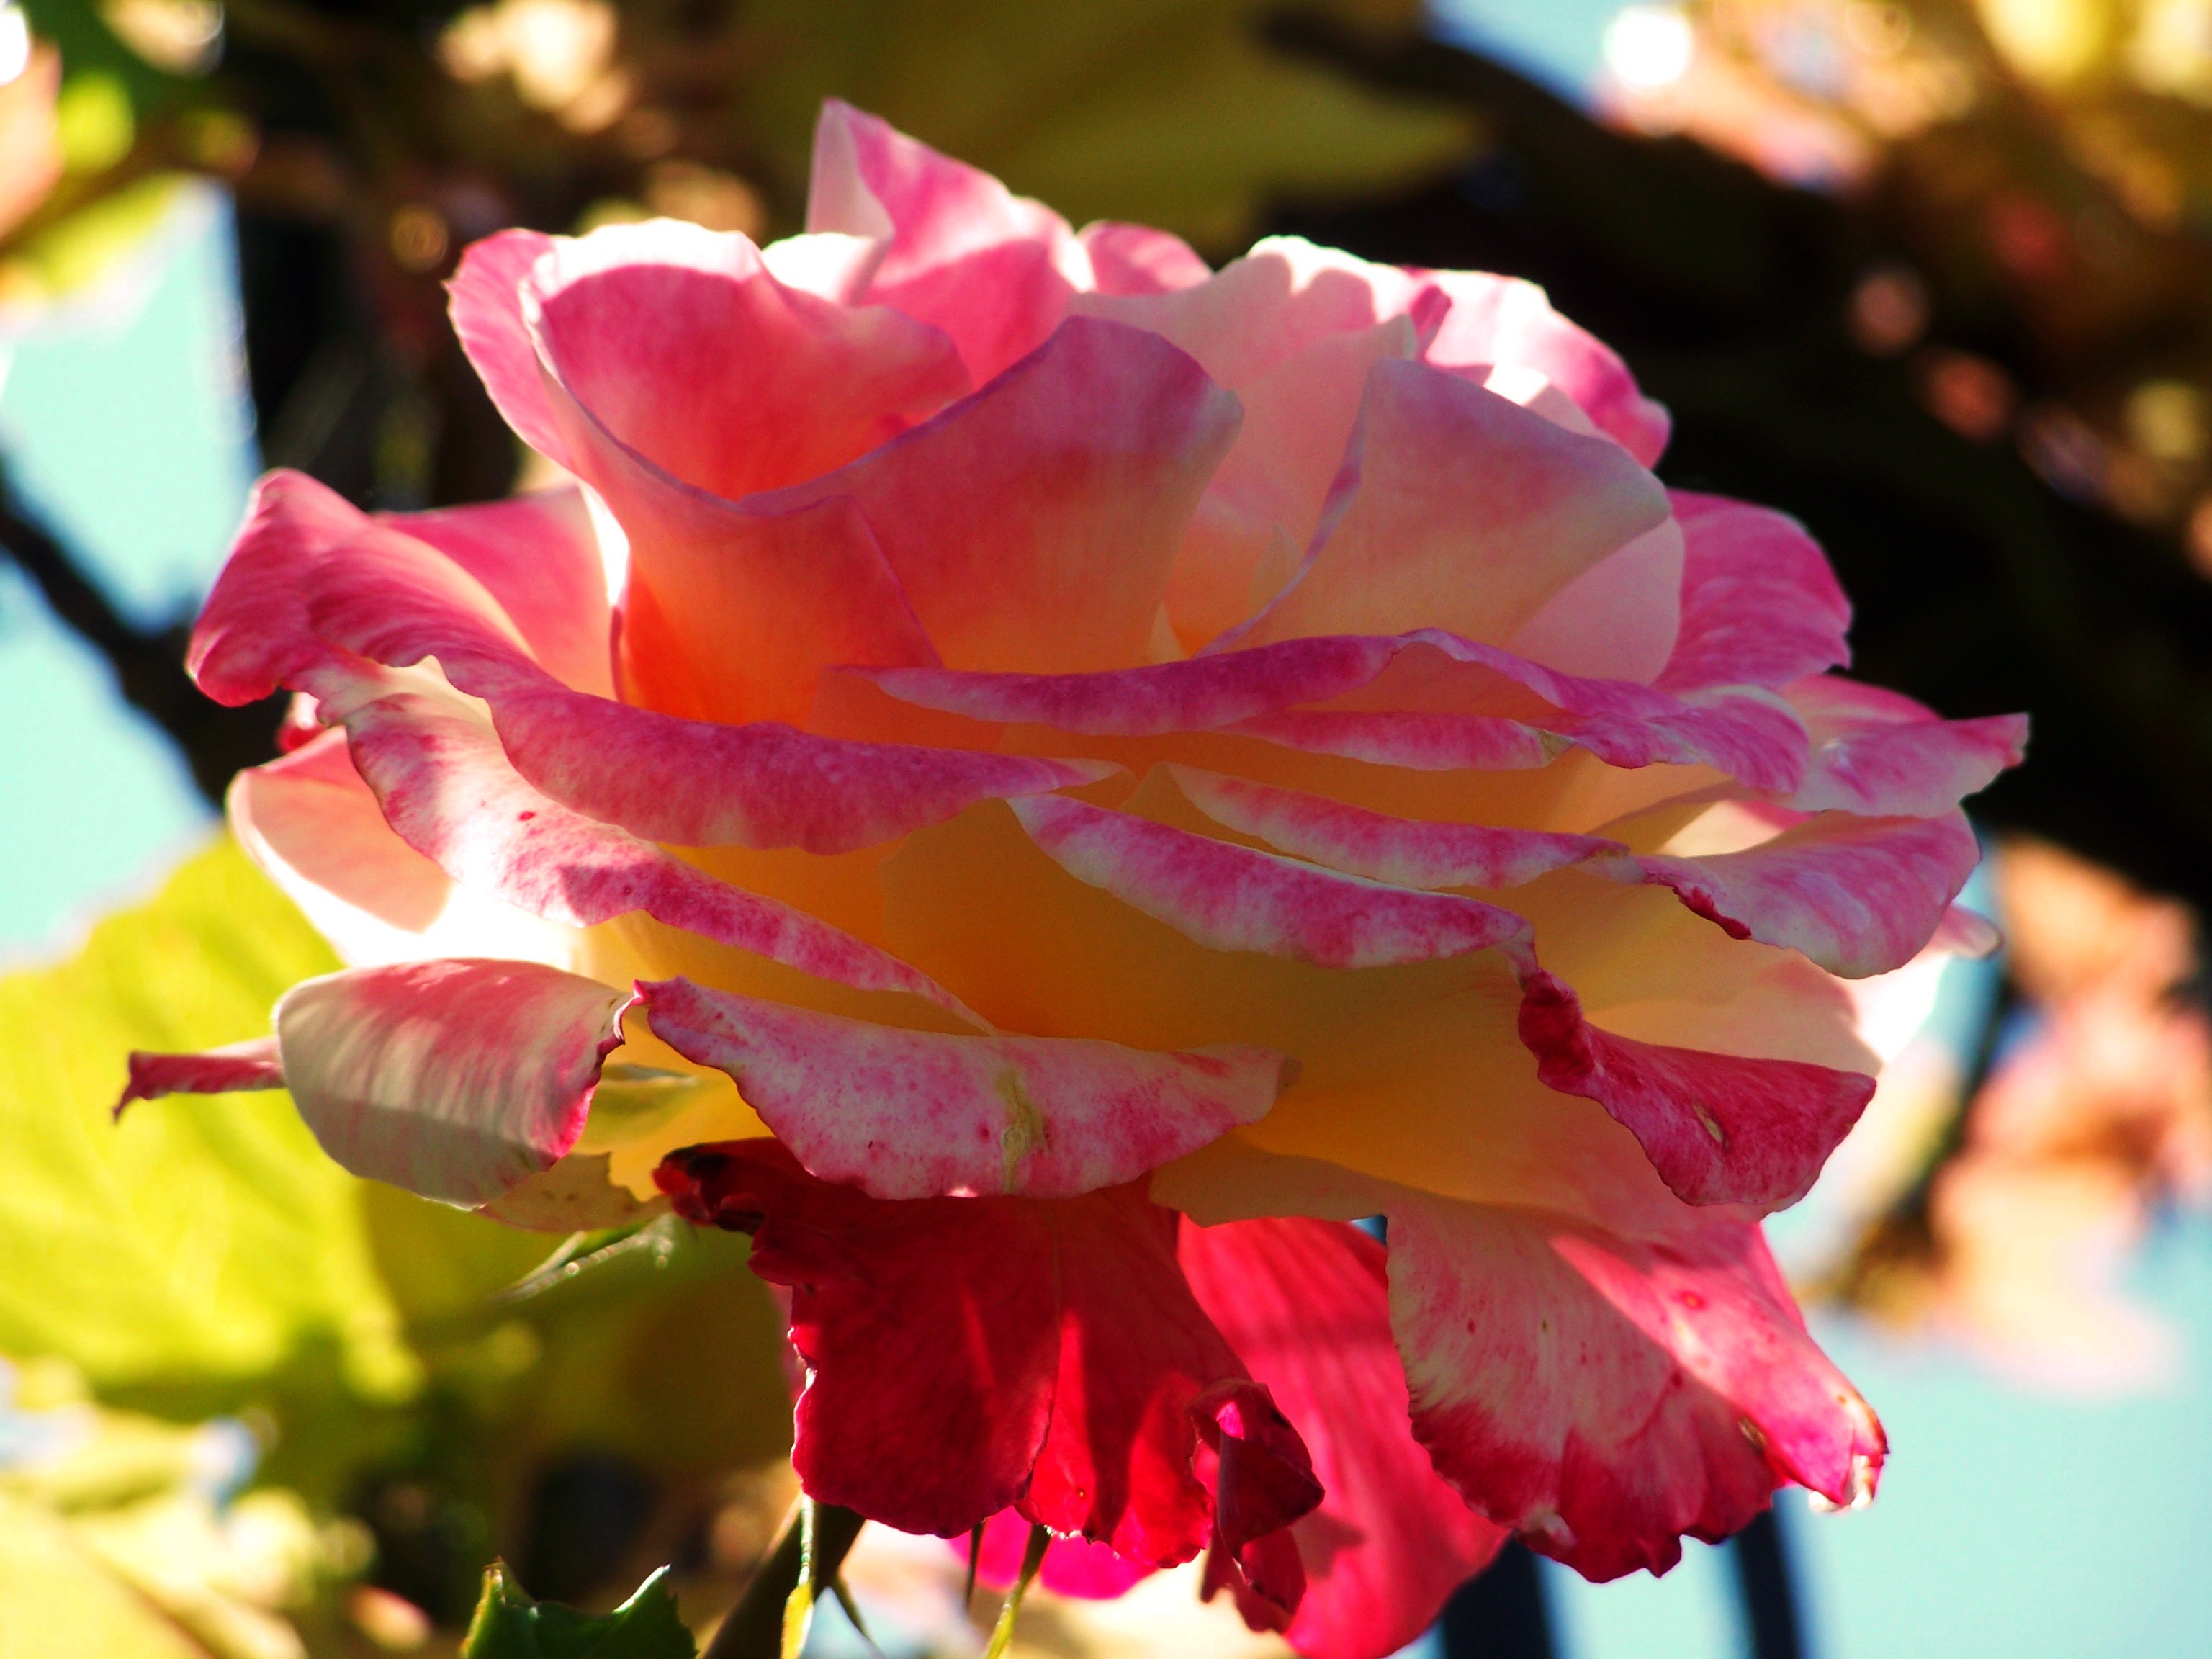
blossom, plant, flower, petal, rose, pink, flora, tricolor, flower garden, macro photography, flowering plant, garden roses, rose family, land plant